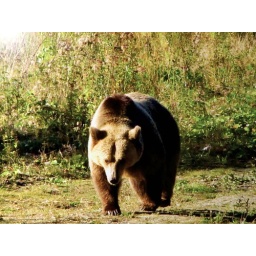
at the animal sanctuary for bears in my town